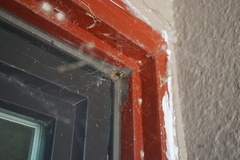
Species: Parasteatoda_tepidariorum